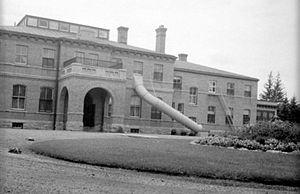
Ancien Hôtel du Gouverneur à Régina (Saskatchewan, Canada).